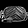
Label: Bag